Nashville sound

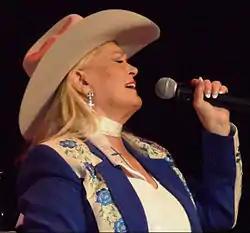
Lynn Anderson

In the early 1960s, the Nashville sound began to be challenged by the rival Bakersfield sound on the country side and by the British Invasion on the pop side; compounding these problems were the sudden deaths, in separate airplane crashes, of Patsy Cline and Jim Reeves, two of the Nashville sound's biggest stars. Nashville's pop song structure became more pronounced, and it morphed into what was called countrypolitan: a smoother sound typified through the use of lush string arrangements with a real orchestra and often background vocals provided by a choir. Countrypolitan was aimed straight at mainstream markets, and its music sold well through the later 1960s into the mid-1970s. Among the architects of this sound were producers Billy Sherrill (who was instrumental in shaping Tammy Wynette's early career) and Glenn Sutton. Artists who typified the countrypolitan sound initially included Wynette, Charlie Rich, and Charley Pride, along with Los Angeles–based singers Lynn Anderson and Glen Campbell. George Jones's style of the era successfully fused the countrypolitan sound with the honky-tonk style that had made him famous.